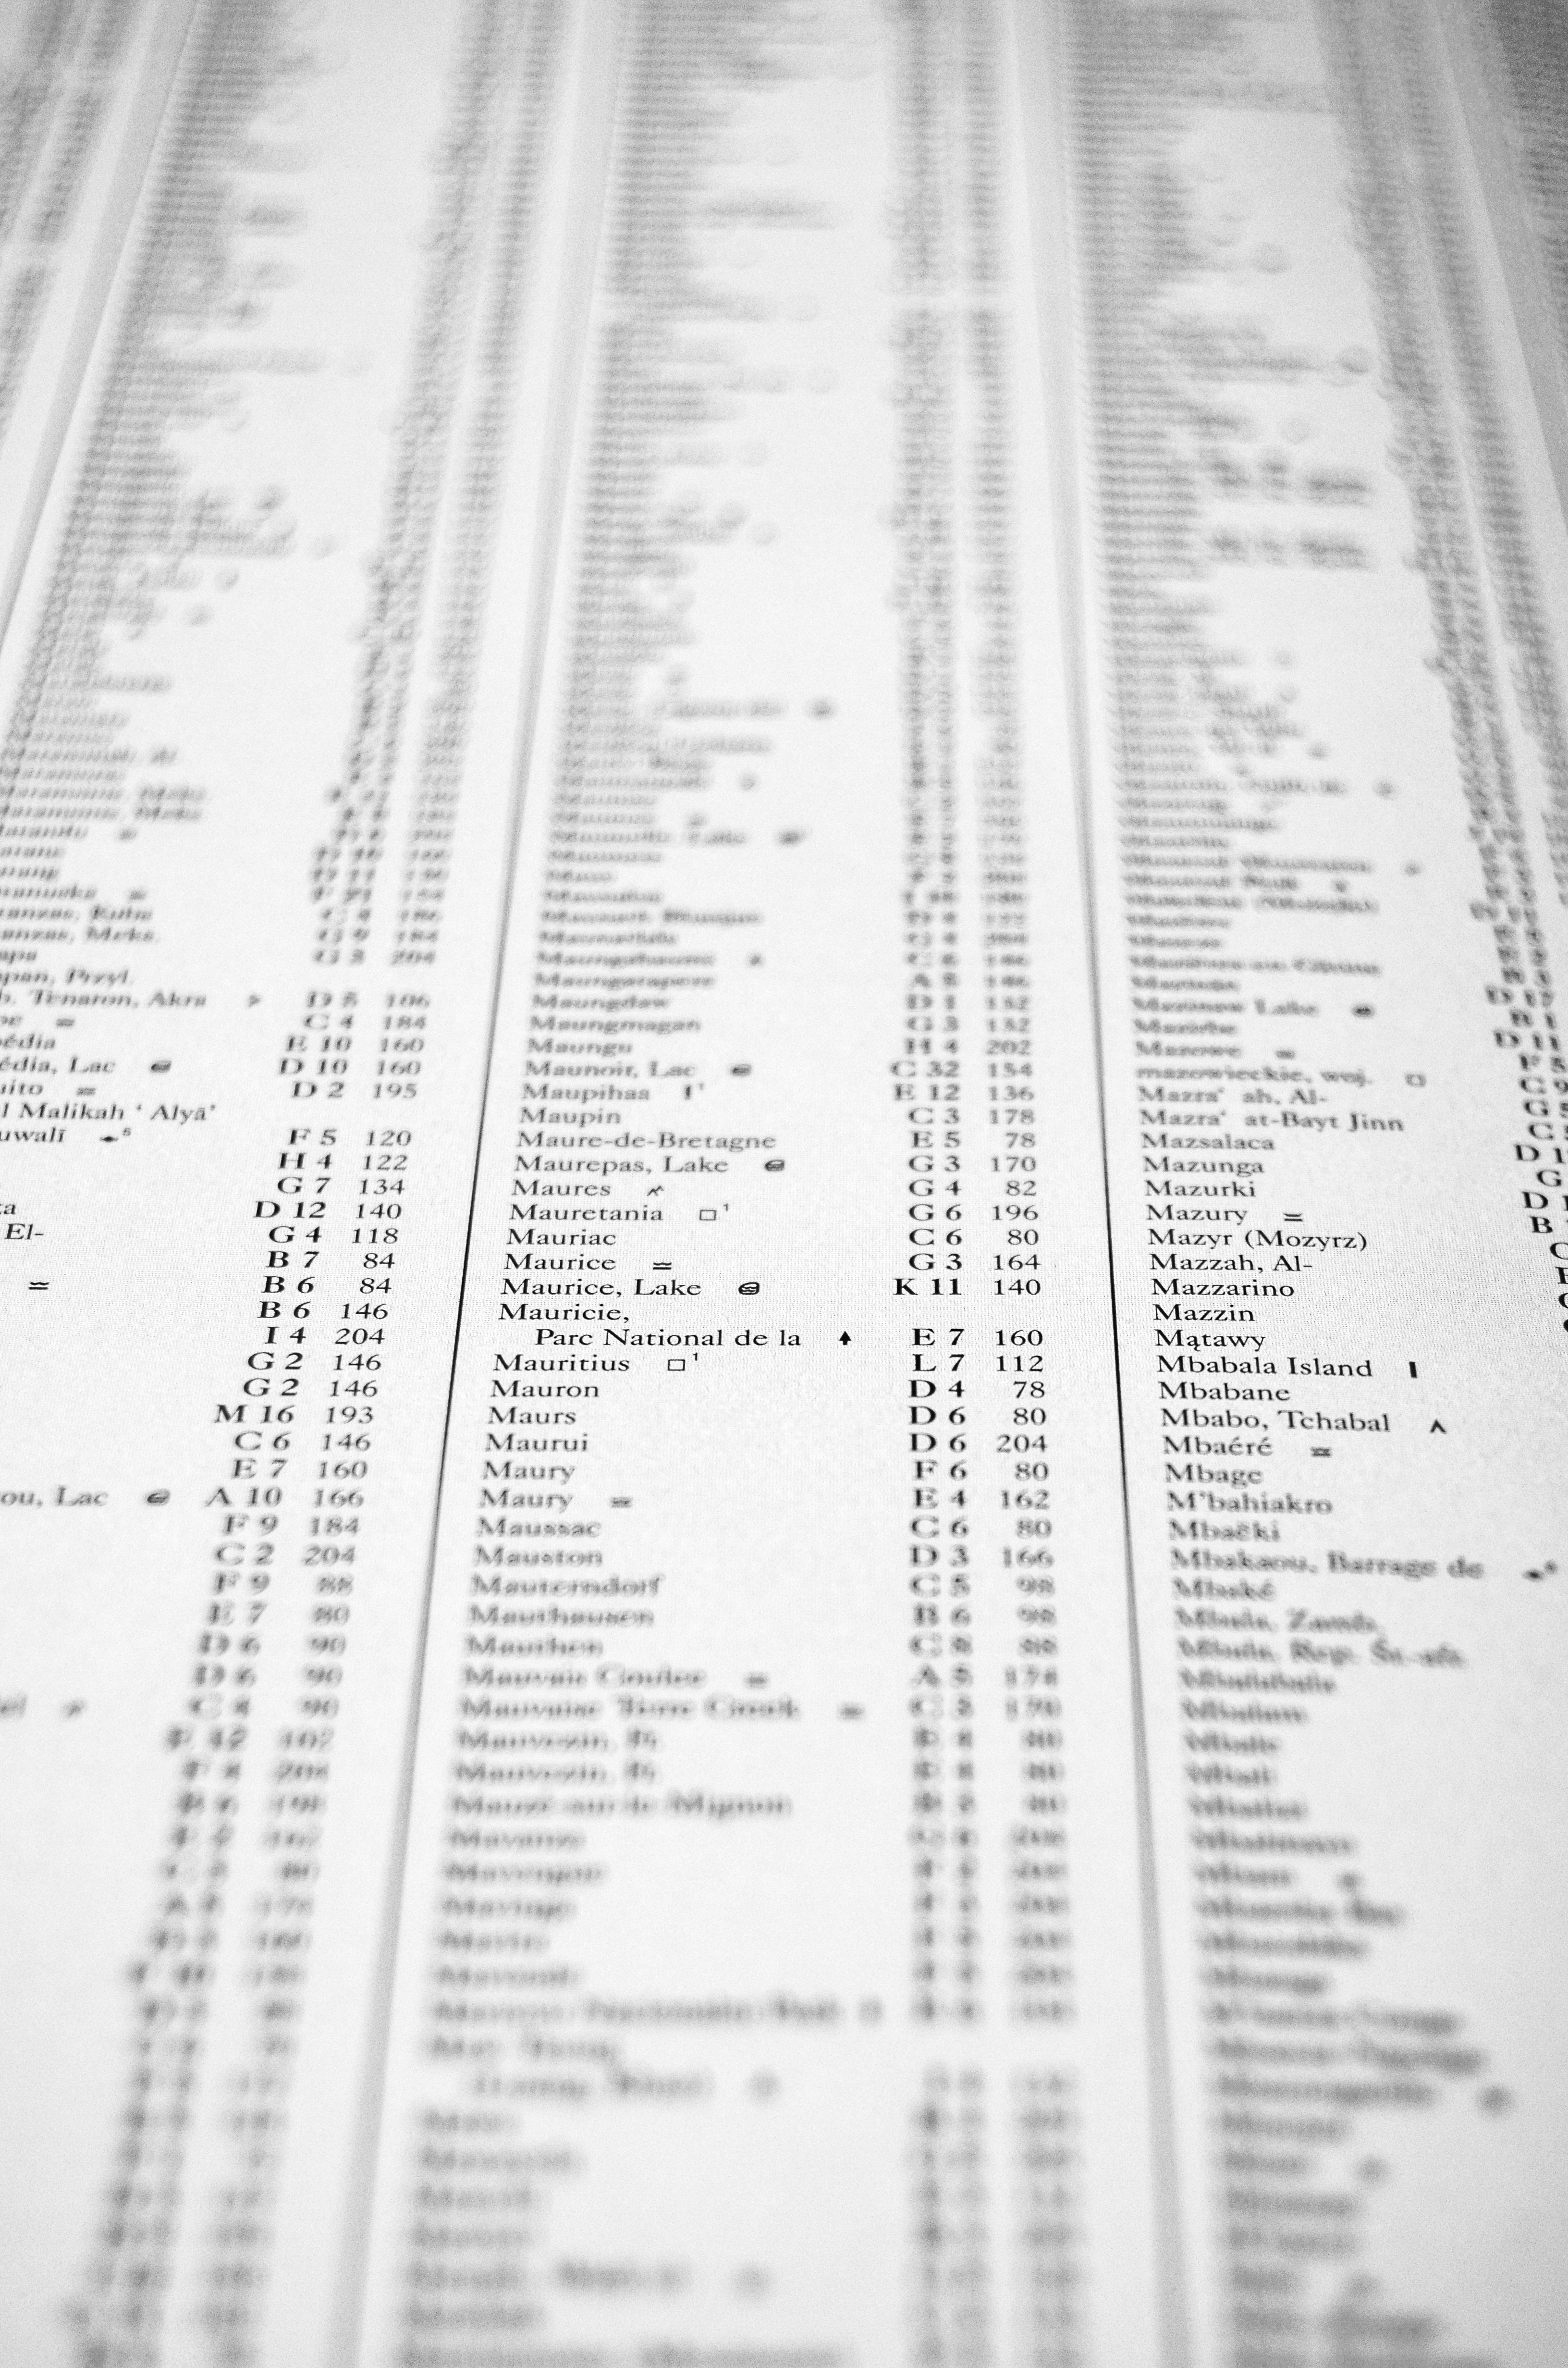
writing, table, book, black and white, newspaper, line, column, monochrome, paper, font, design, text, handwriting, letters, document, shape, list, names, data, monochrome photography, index, the position of the, personal data